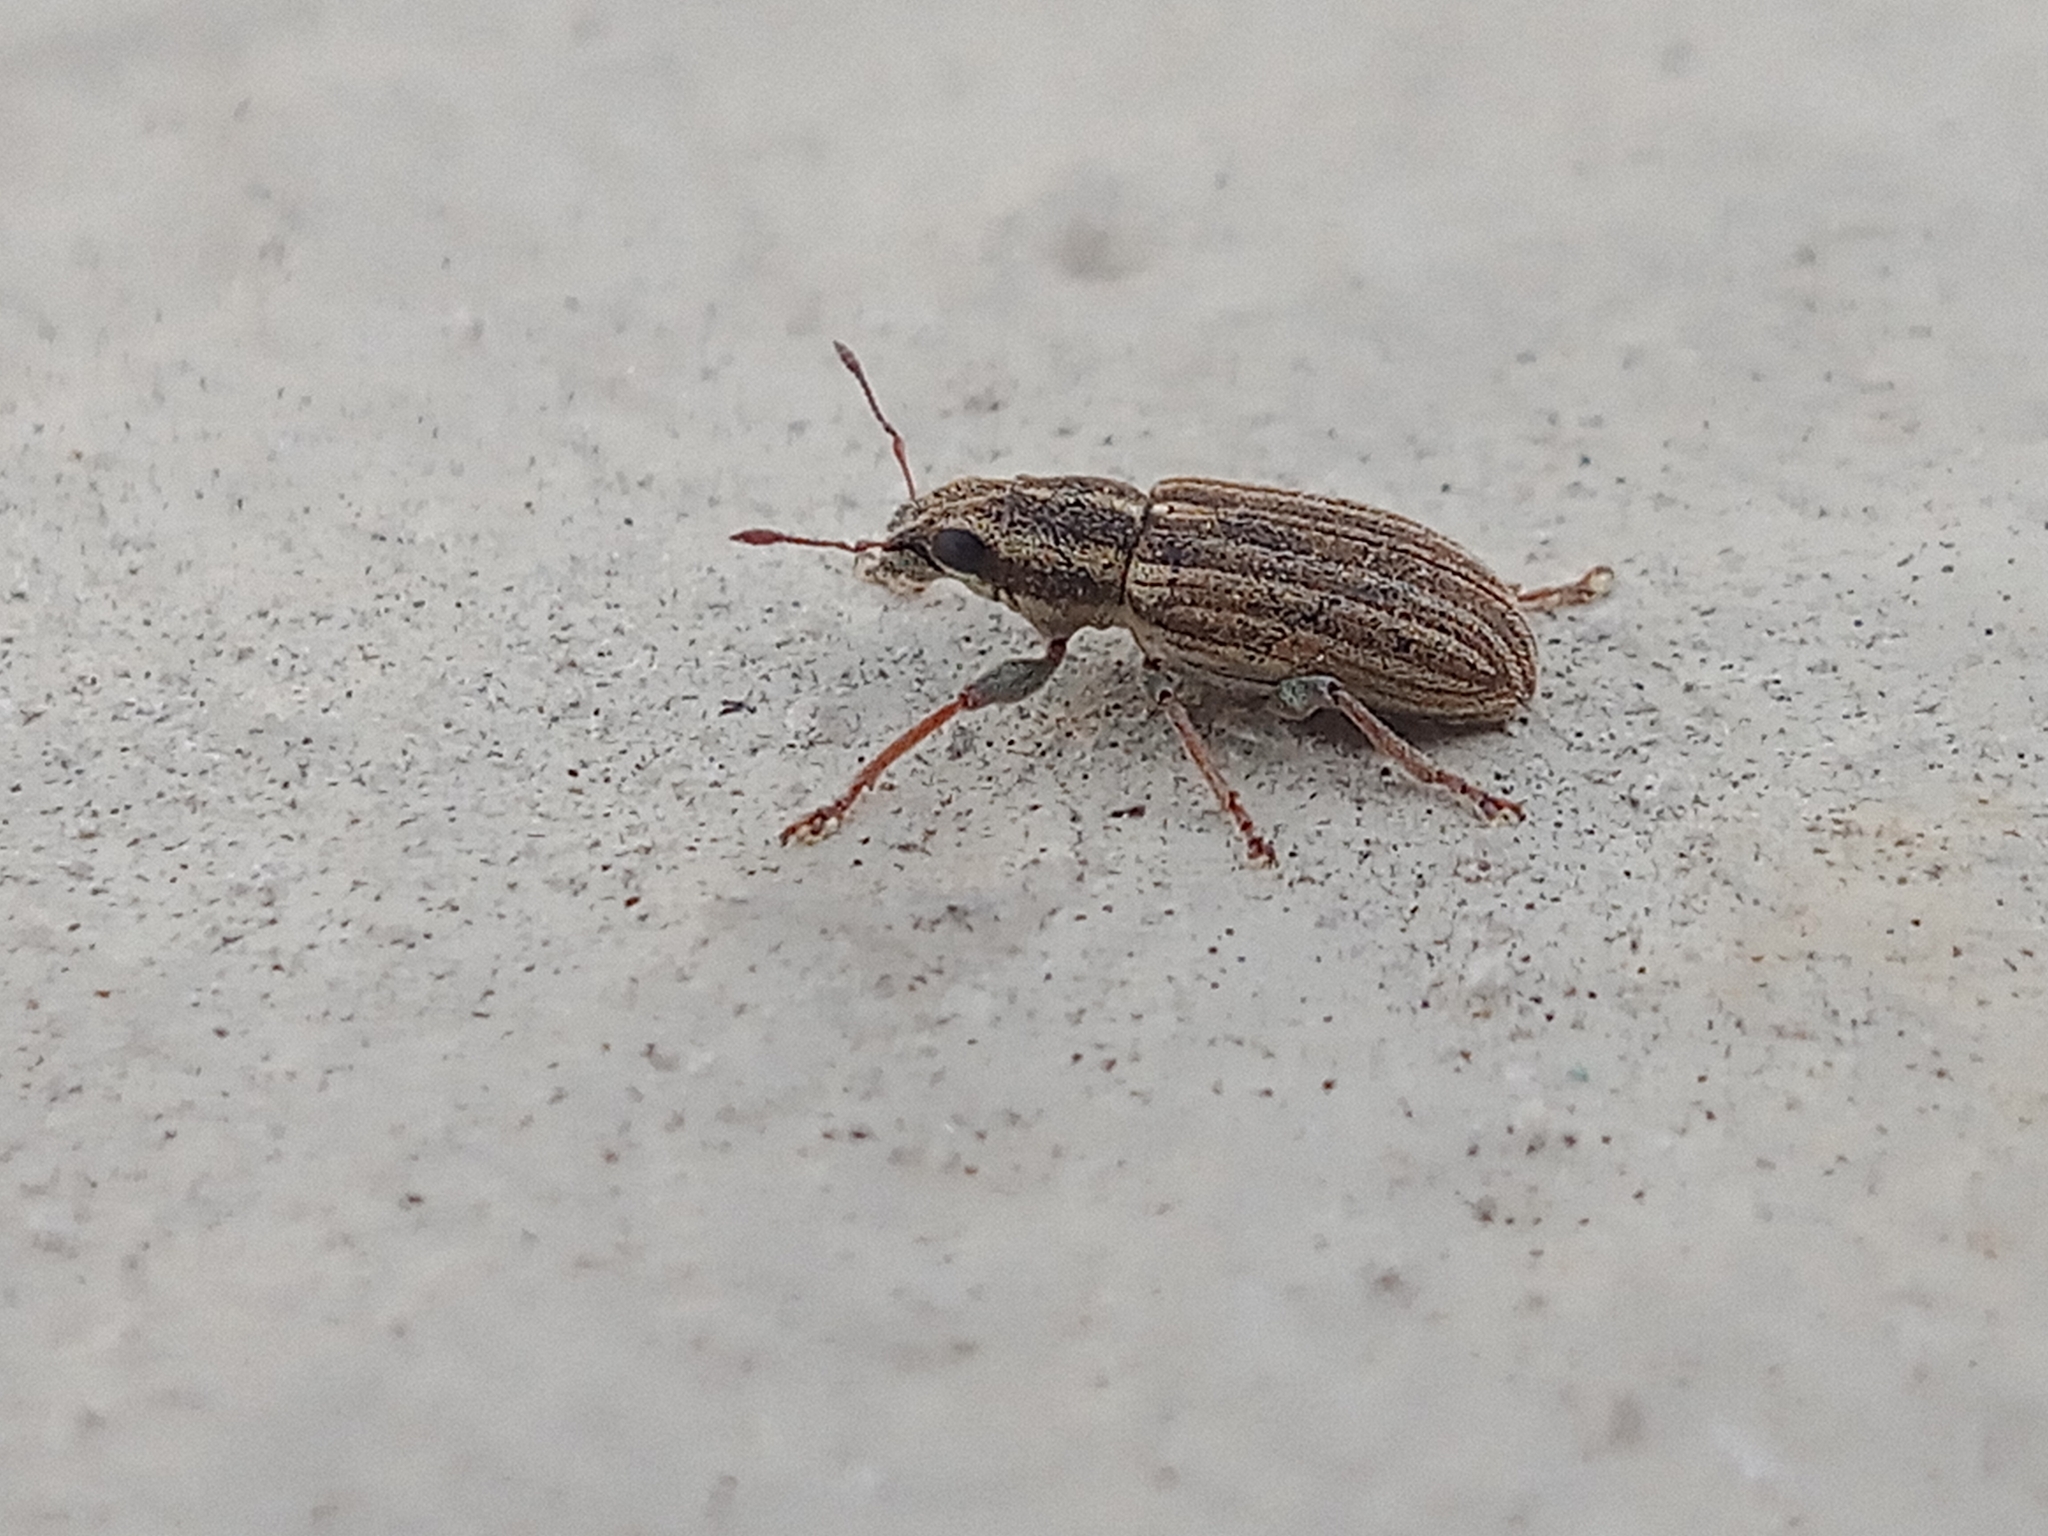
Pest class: pea_leaf_weevil